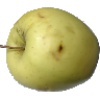
Label: Apple Golden 2